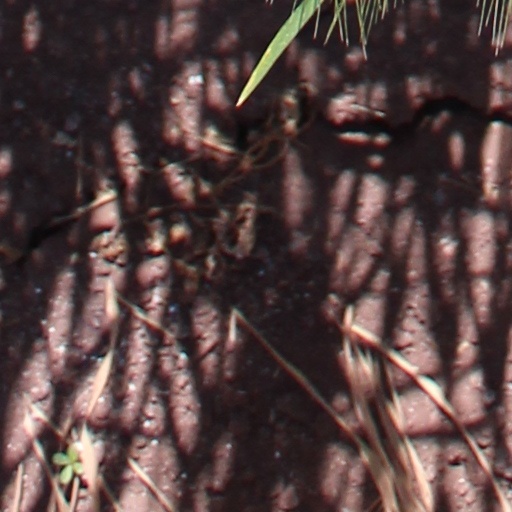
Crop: wheat